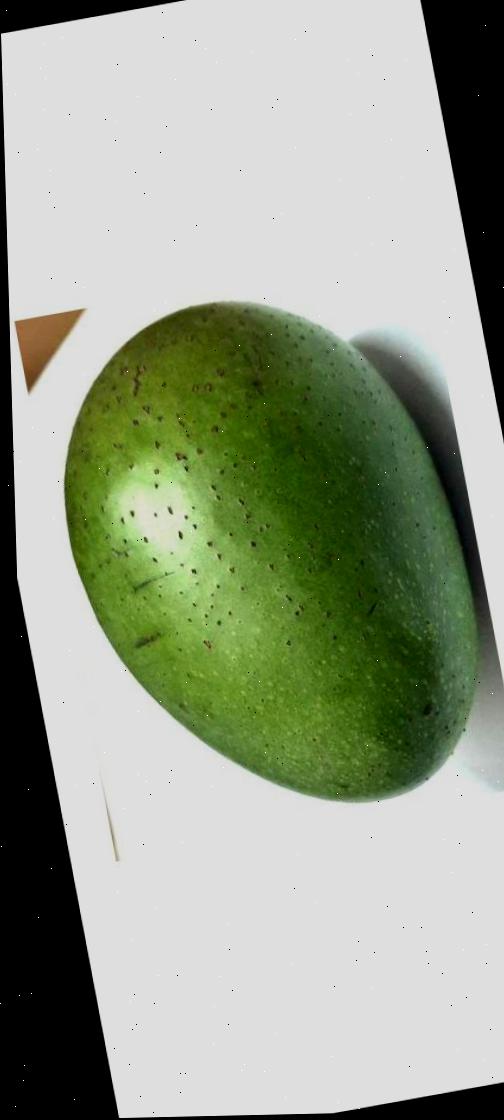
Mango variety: Ashshina Zhinuk